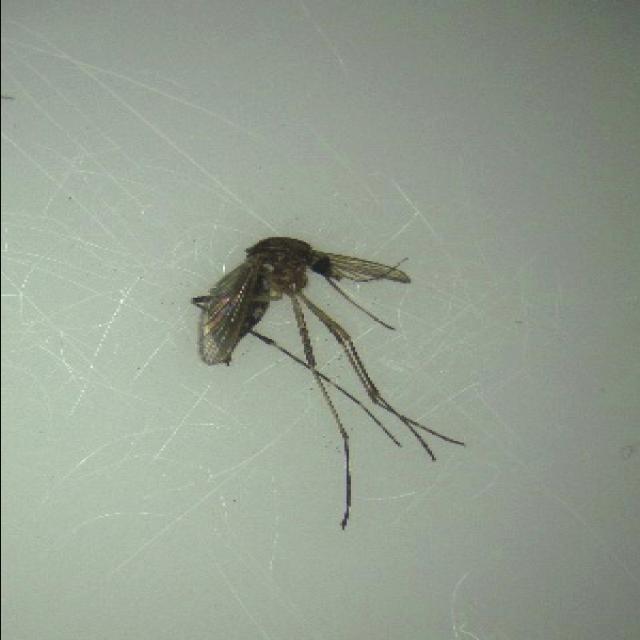
Species: aedes_vexans